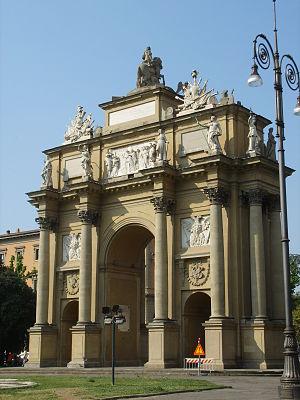
L'Arc de Triomphe des Lorraine est un monument de Florence, situé piazza della Libertà.